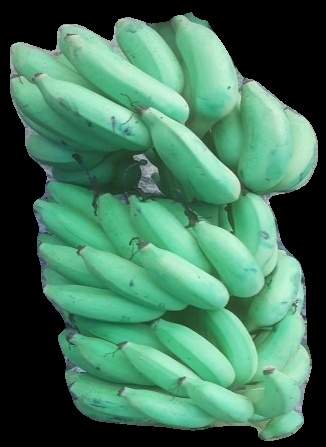
Variety: elakki-bale
Grade: grade2